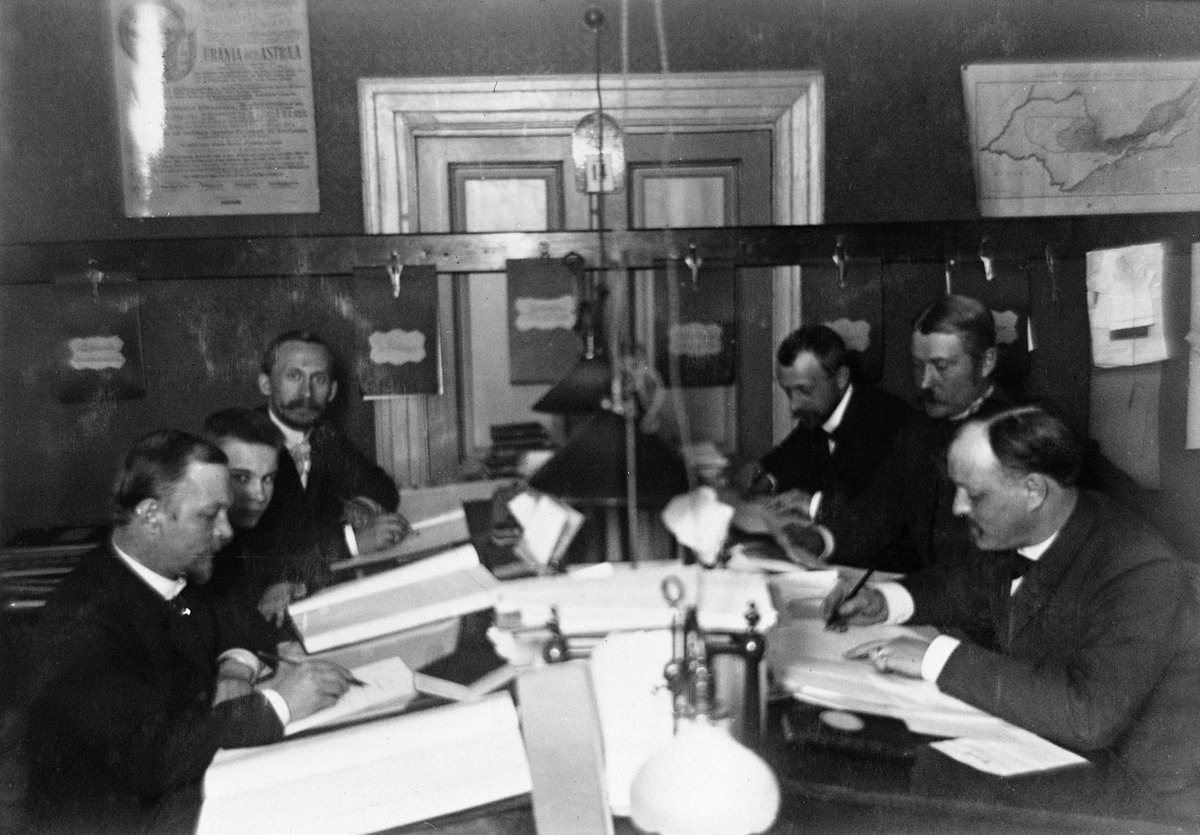
Työntekijöitä Gustav Pauligin yrityksen konttorissa, Karl Mitterhusenin työpaikassa
sisällön kuvaus: Työntekijöitä Gustav Pauligin yrityksen konttorissa, Karl Mitterhusenin työpaikassa. Läntinen rantakatu (Västra kajen) 16 (=  Eteläranta 16). mustavalkoinen
Kuvaaja: Mitterhusen, Karl, valokuvaaja
Ajankohta: kuvausaika 1894 n mahd
Paikka: Suomi, Uusimaa, Helsinki, Kaartinkaupunki Helsinki, Eteläranta 16
Aiheet: Paulig, Gustav, liikerakennukset, toimistorakennukset, konttorit, pöydät, miehet, työntekijät, kirjoittaminen, kirjoitusvälineet, valaisimet